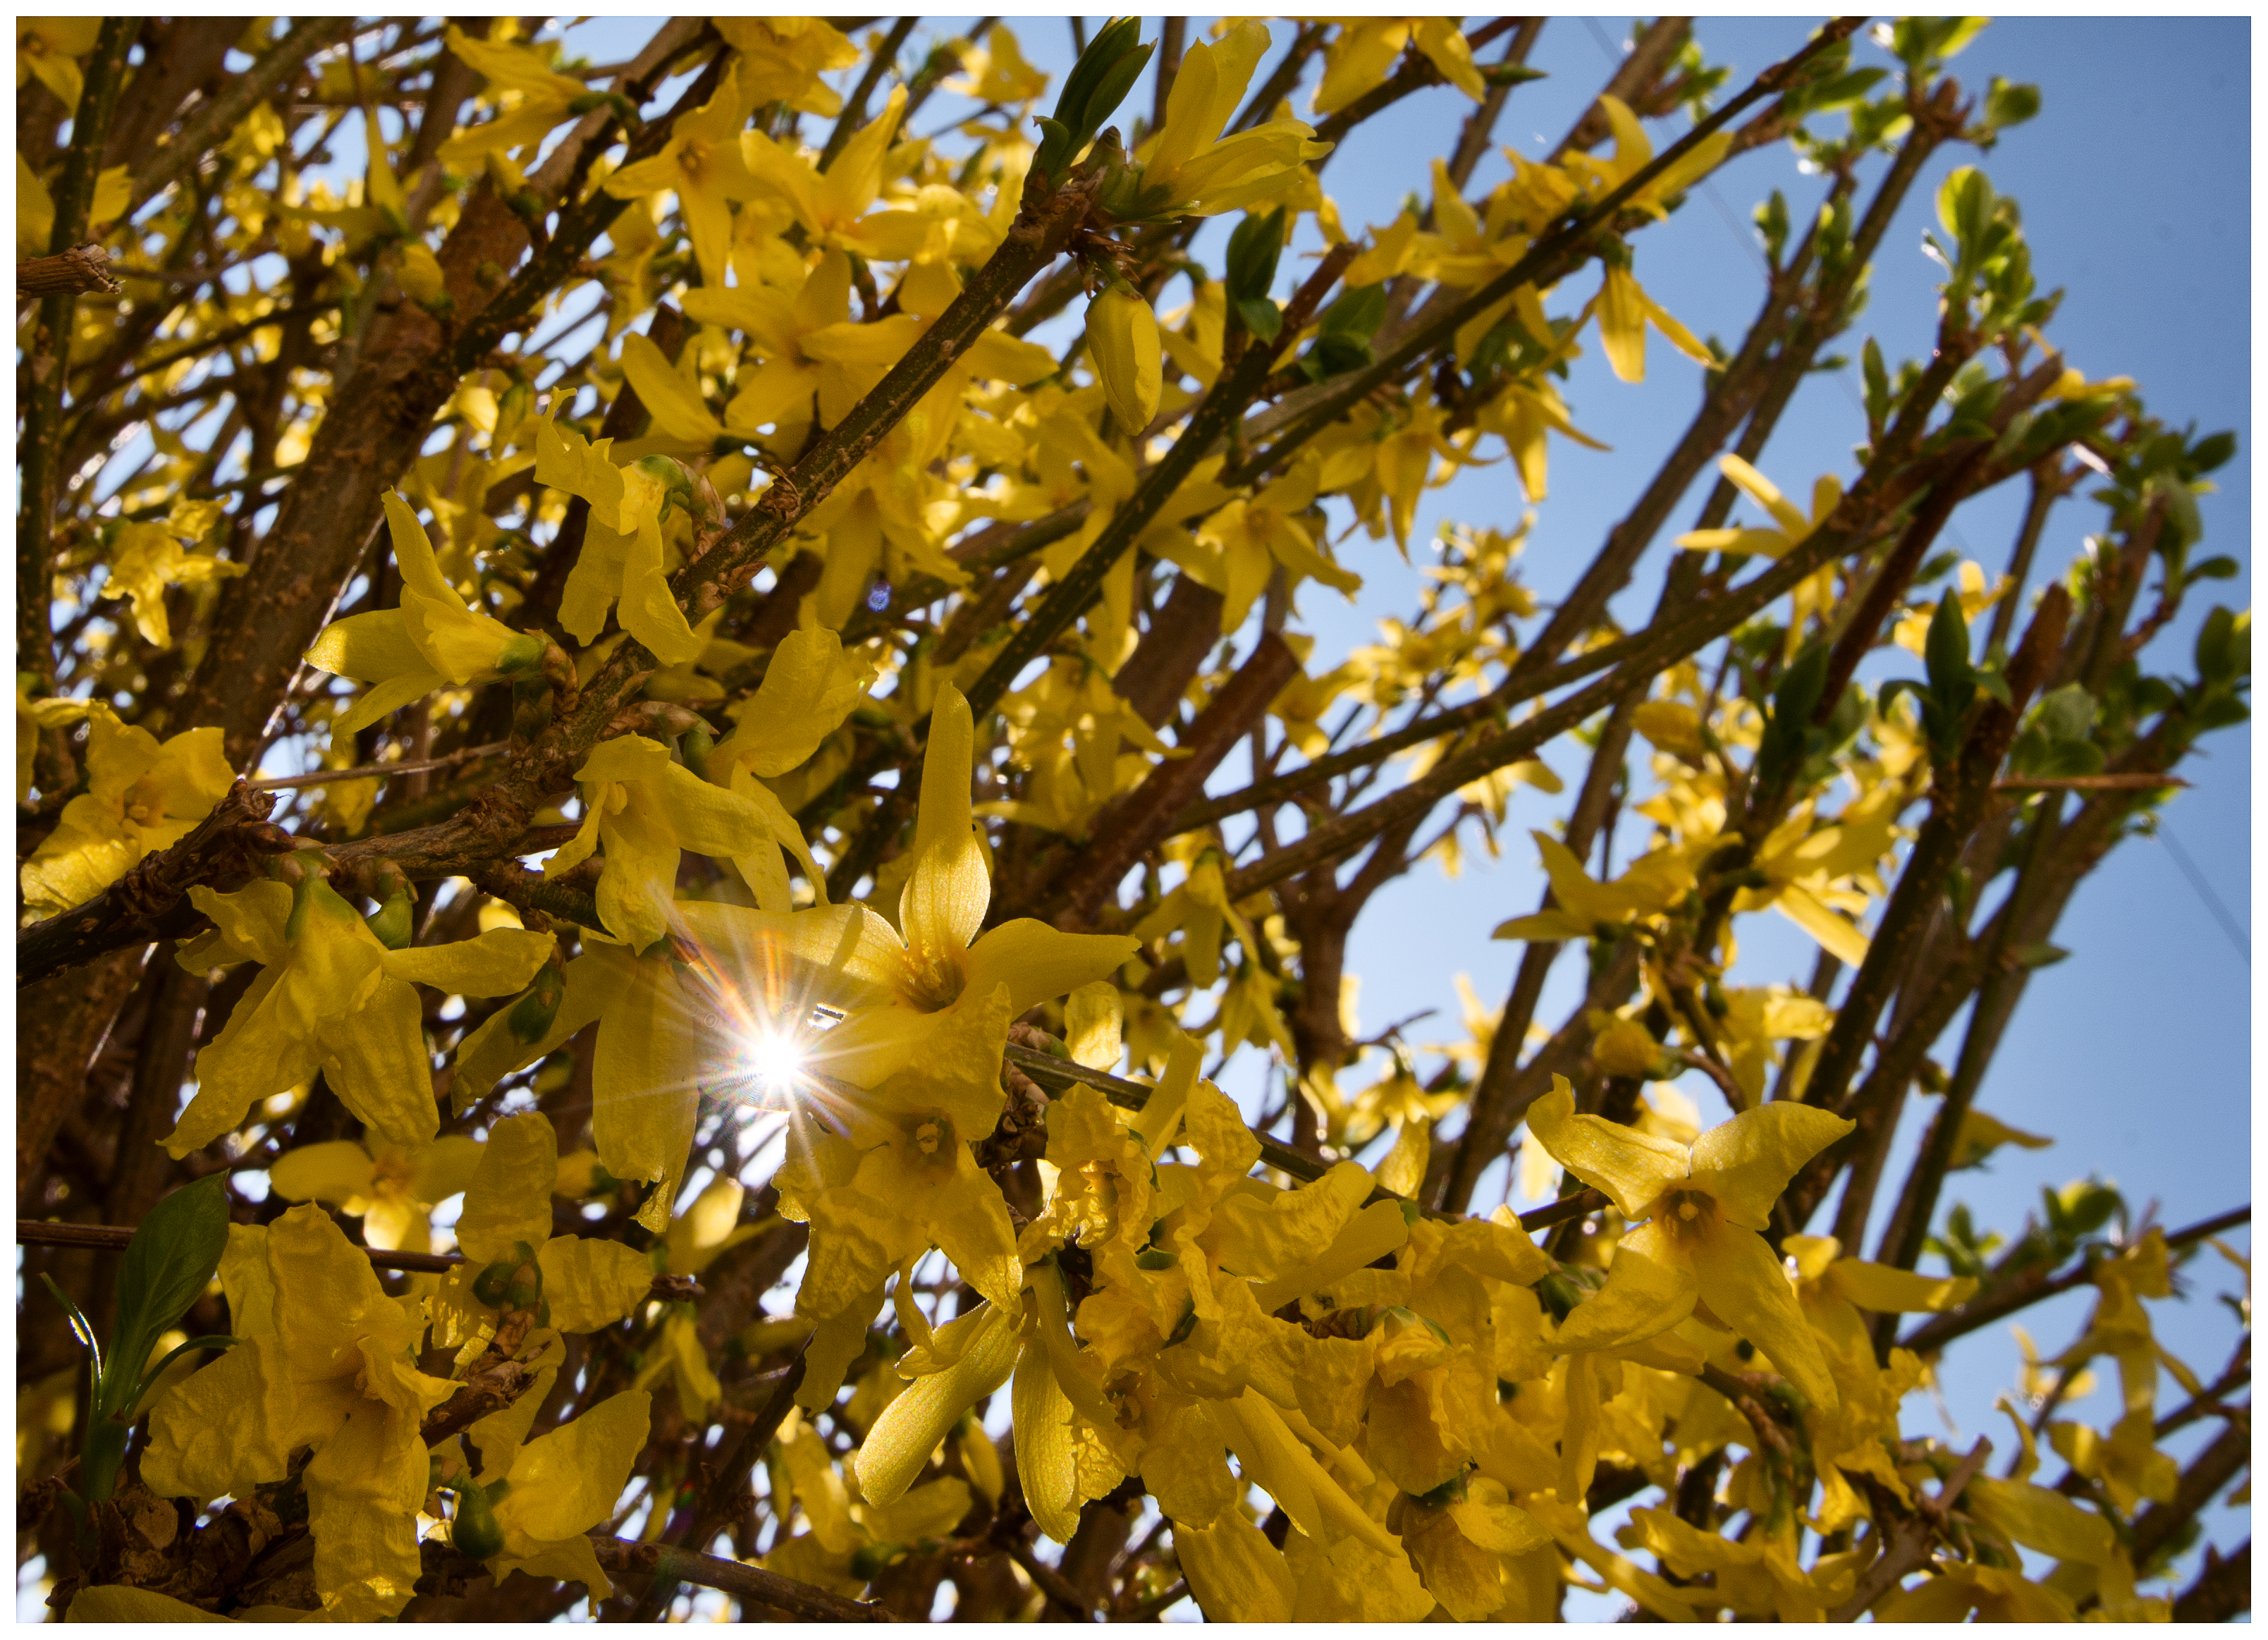
tree, branch, plant, sky, sunshine, sun, sunlight, star, leaf, flower, bloom, bush, food, spring, produce, macro, autumn, botany, blue, nikon, yellow, garden, flora, season, twig, yorkshire, seasons, shrub, deciduous, wakefield, horticulture, starburst, outwood, flowering plant, maidenhair tree, woody plant, land plant